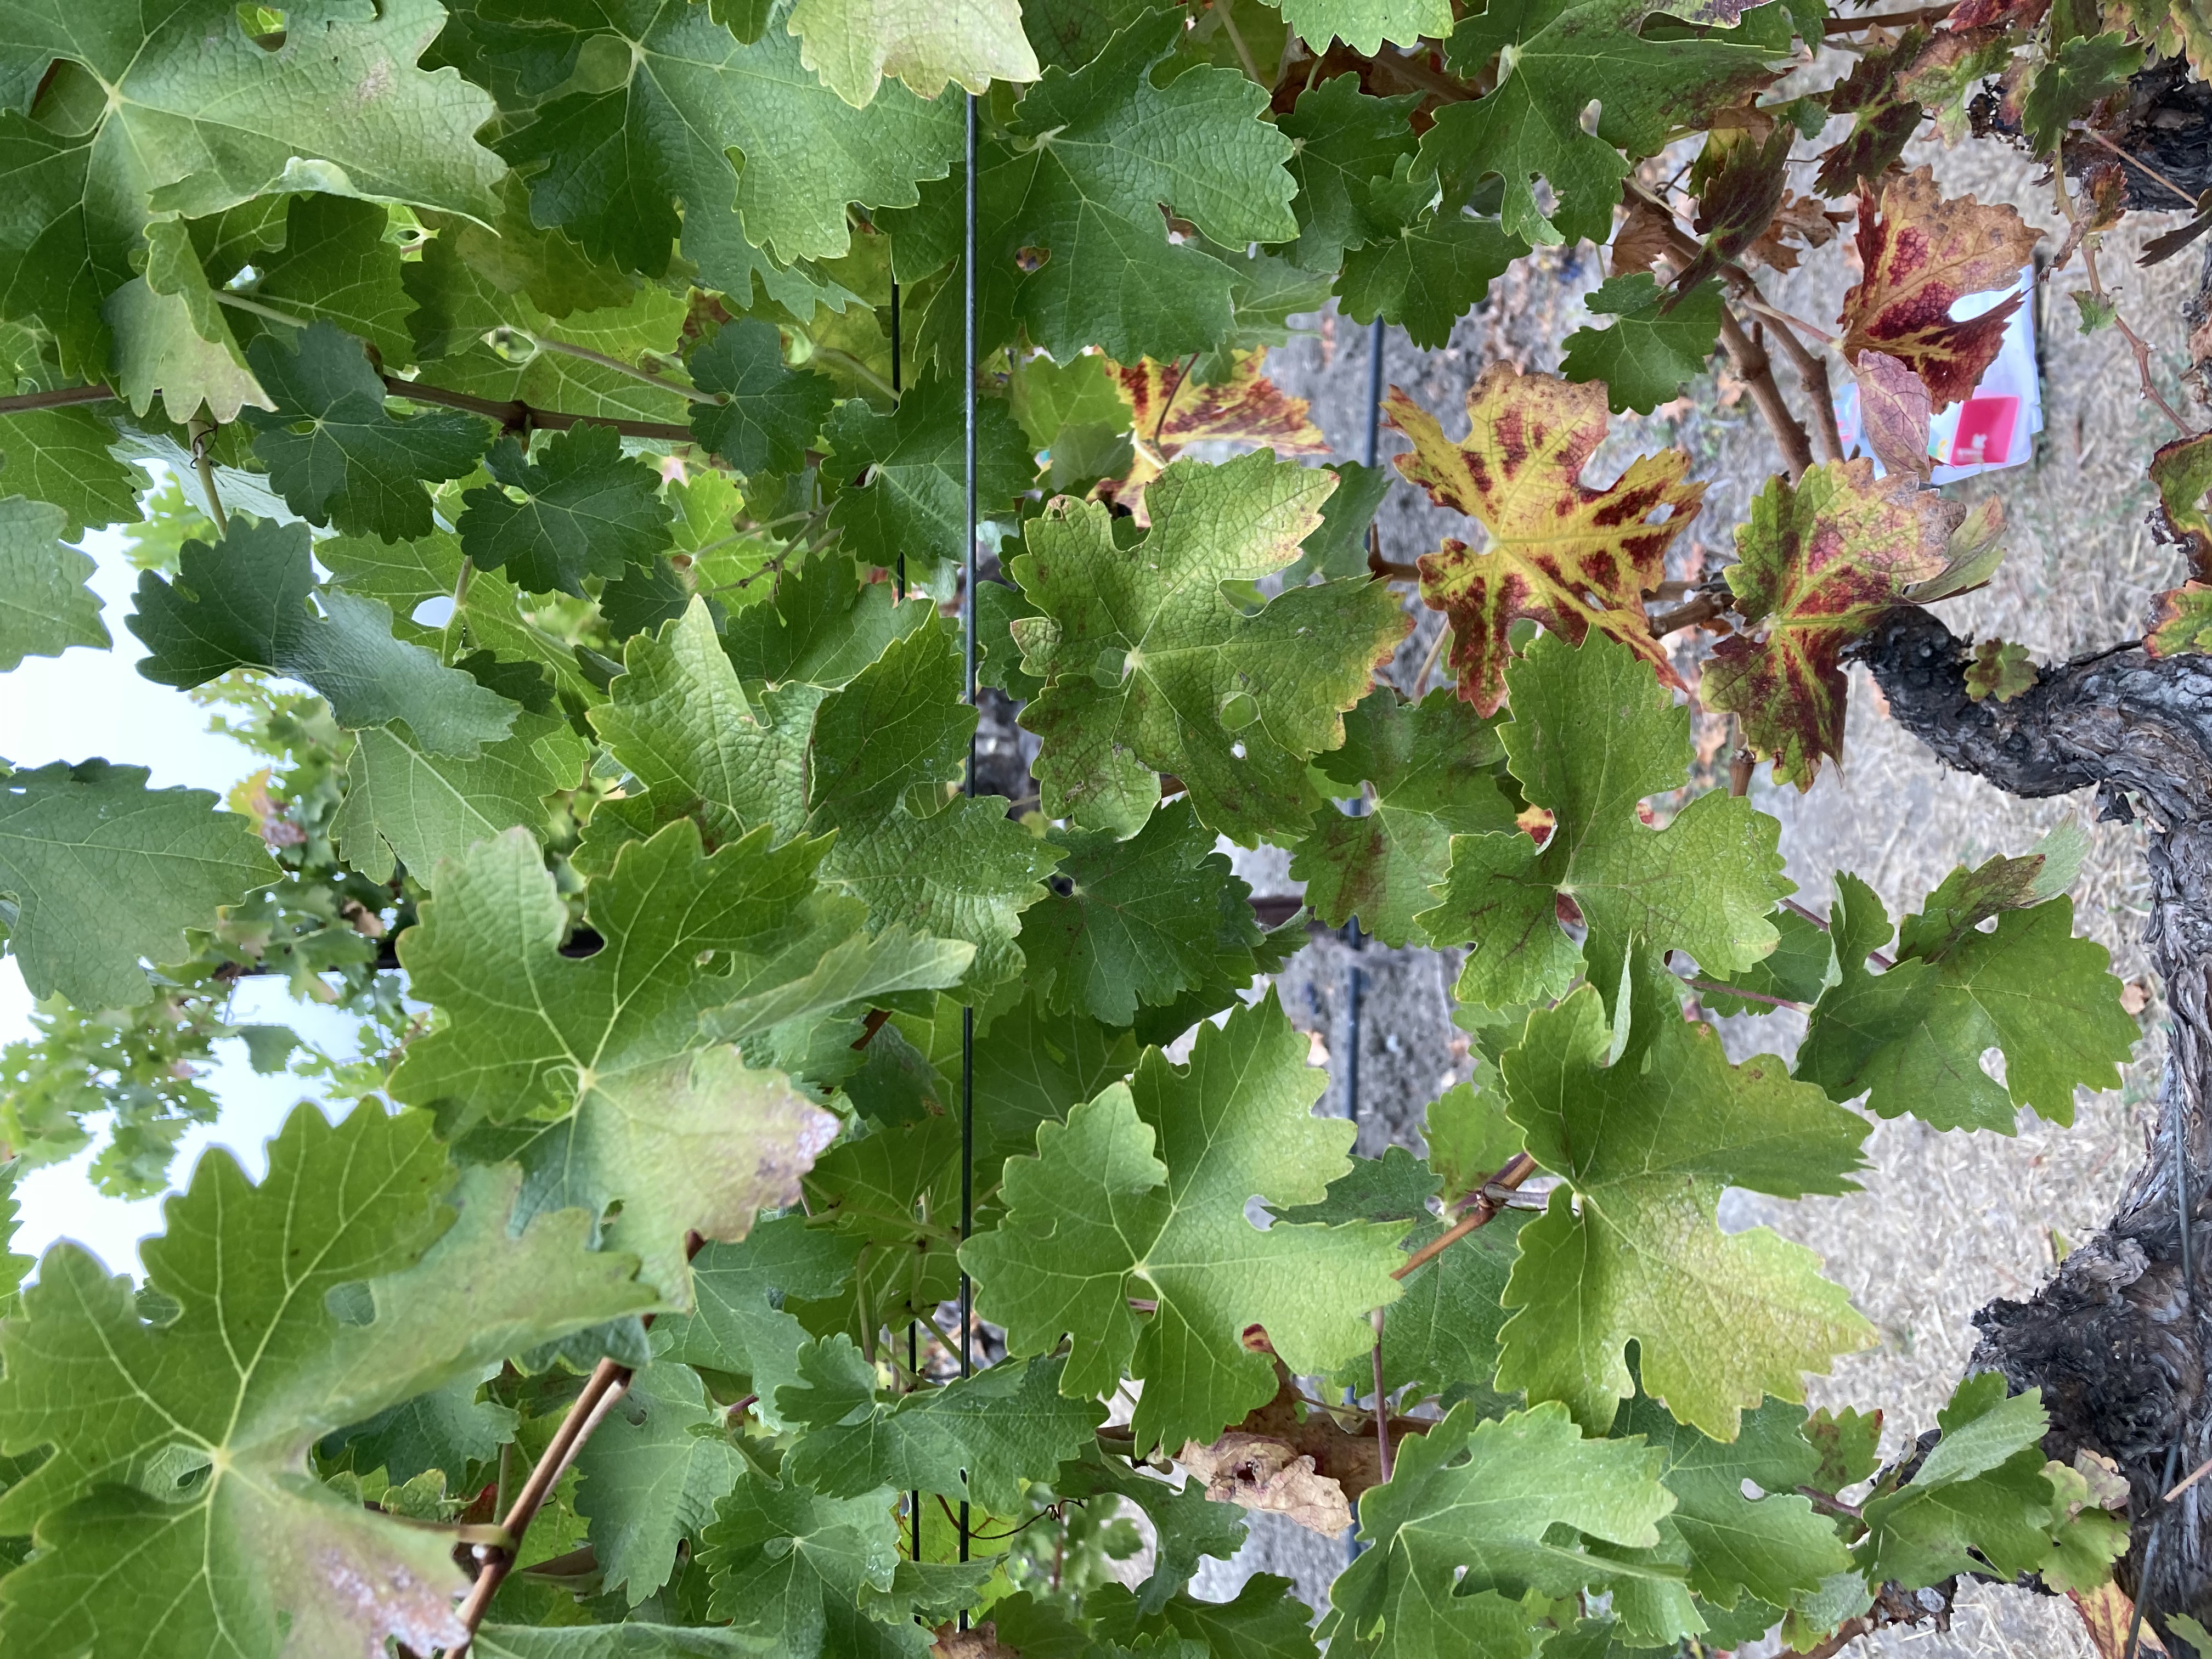
Label: Red Blotch